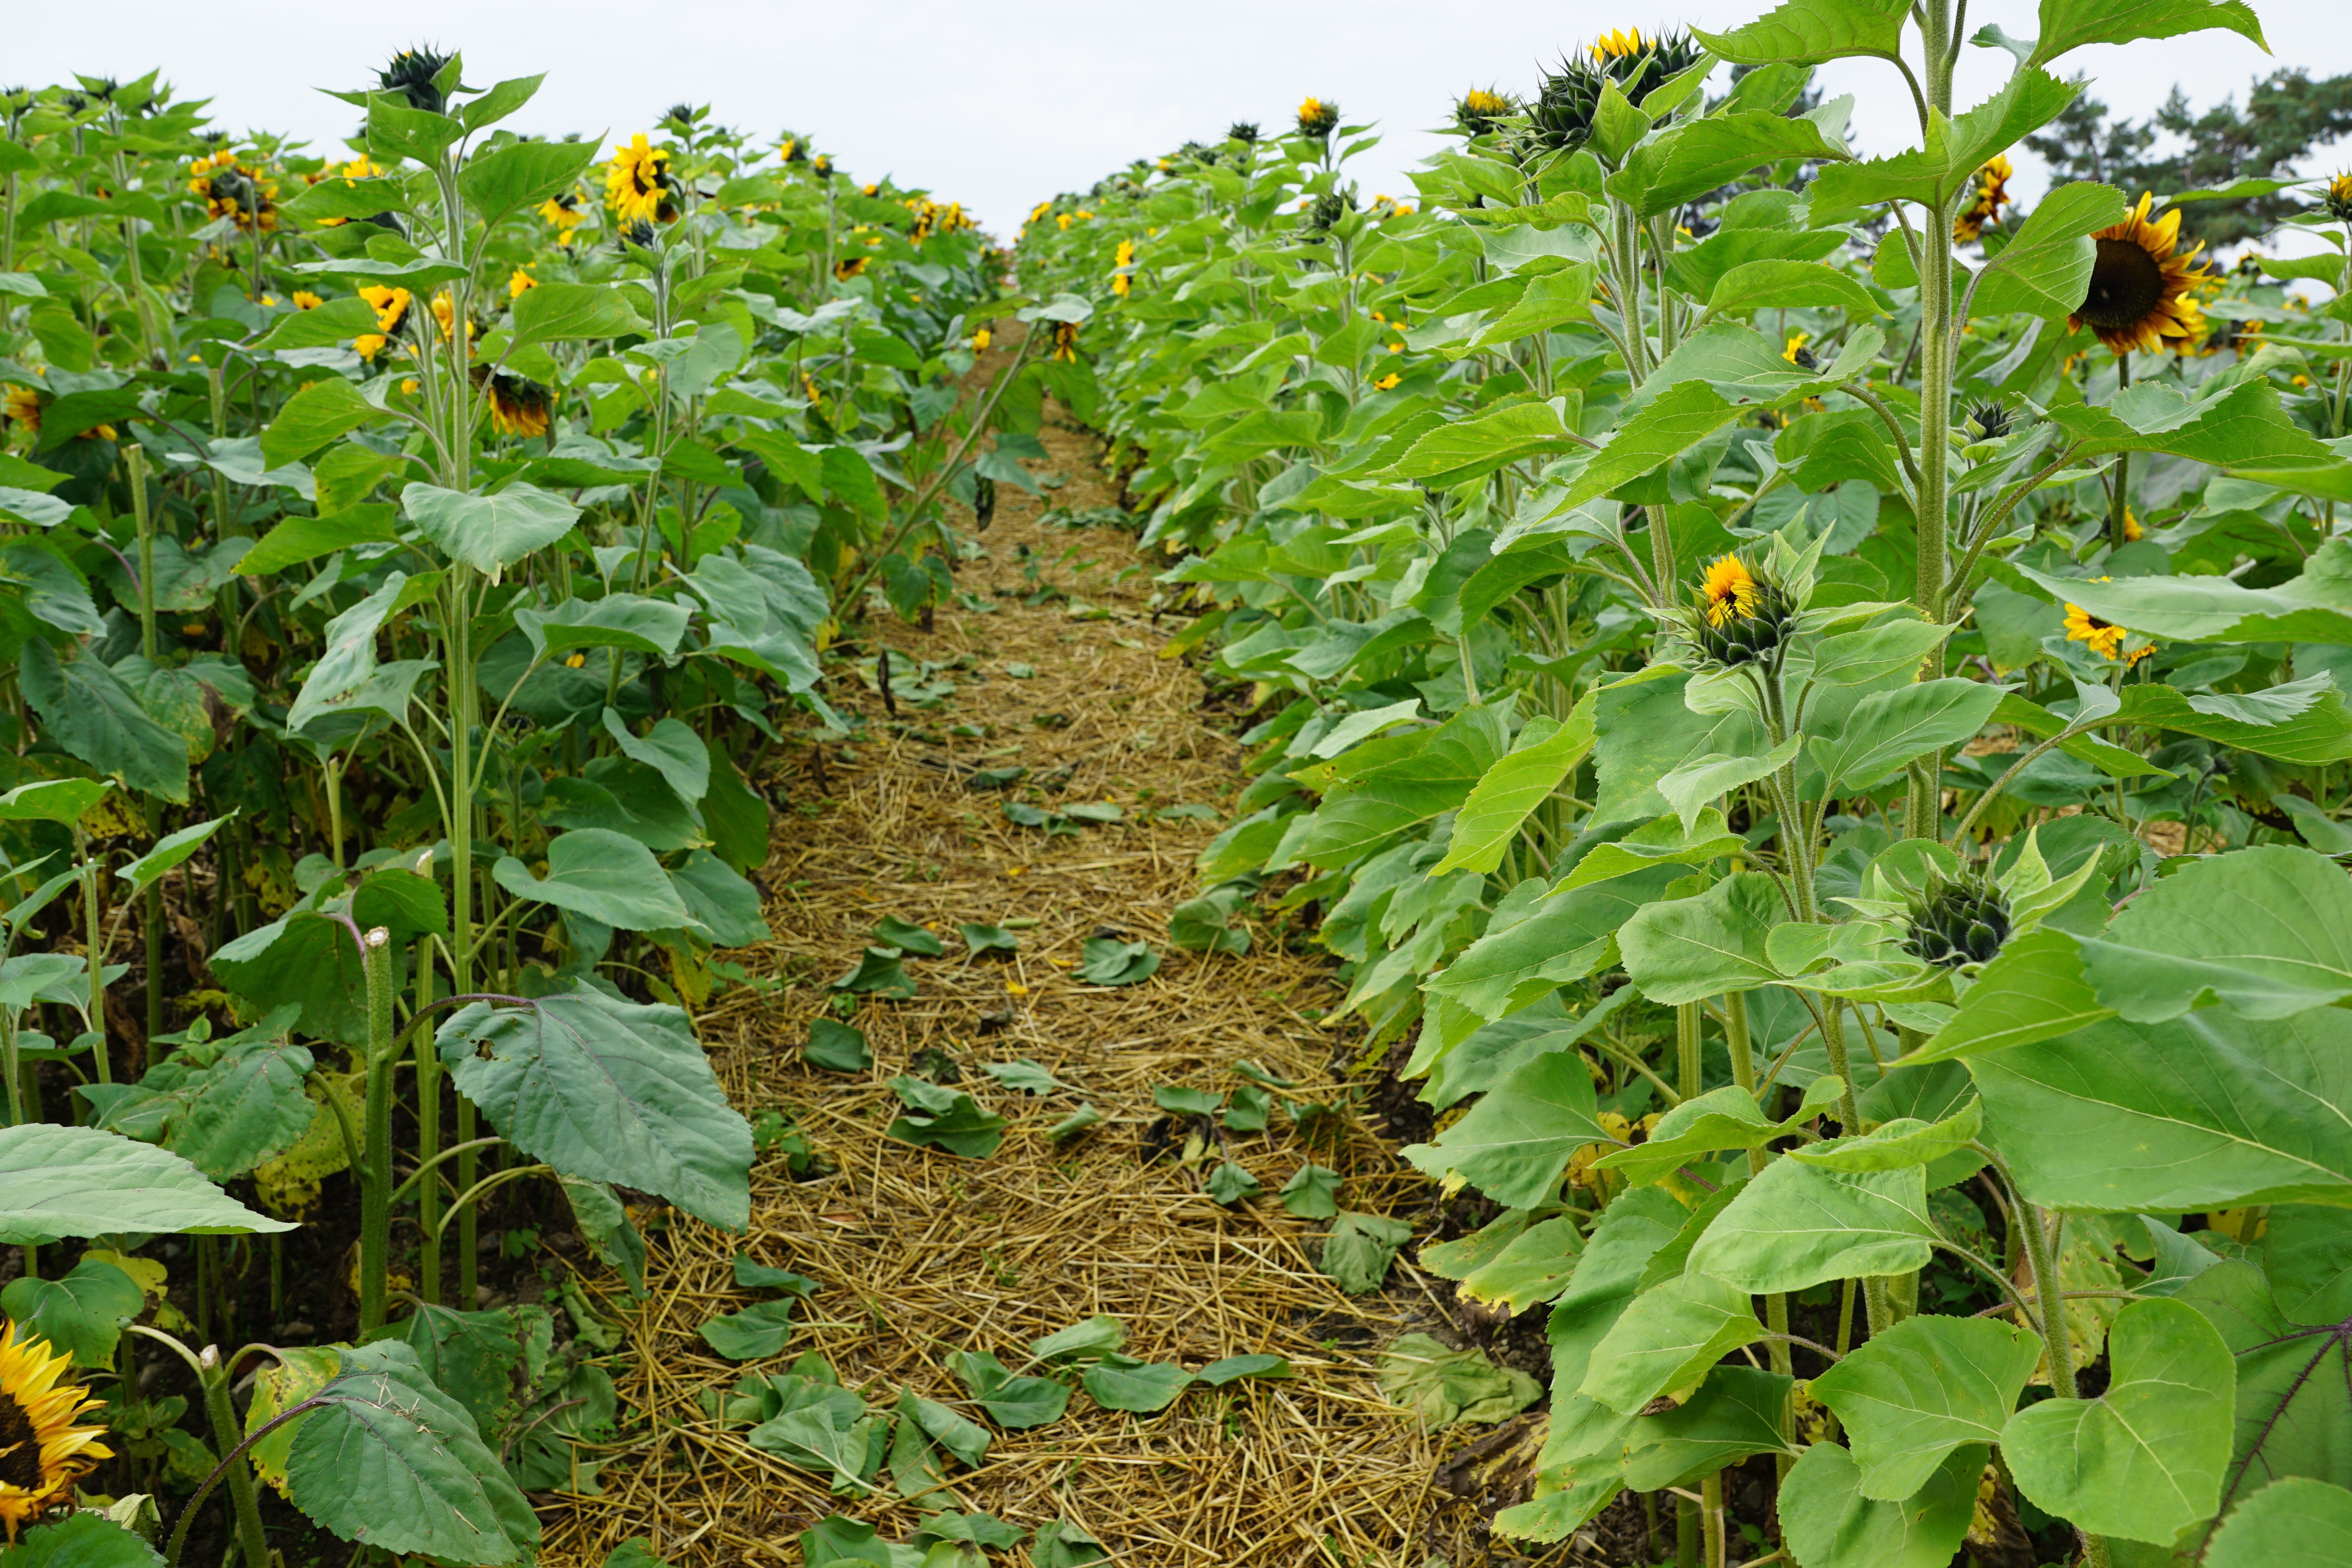
plant, field, flower, food, green, produce, vegetable, crop, agriculture, sunflower, flowering plant, annual plant, land plant